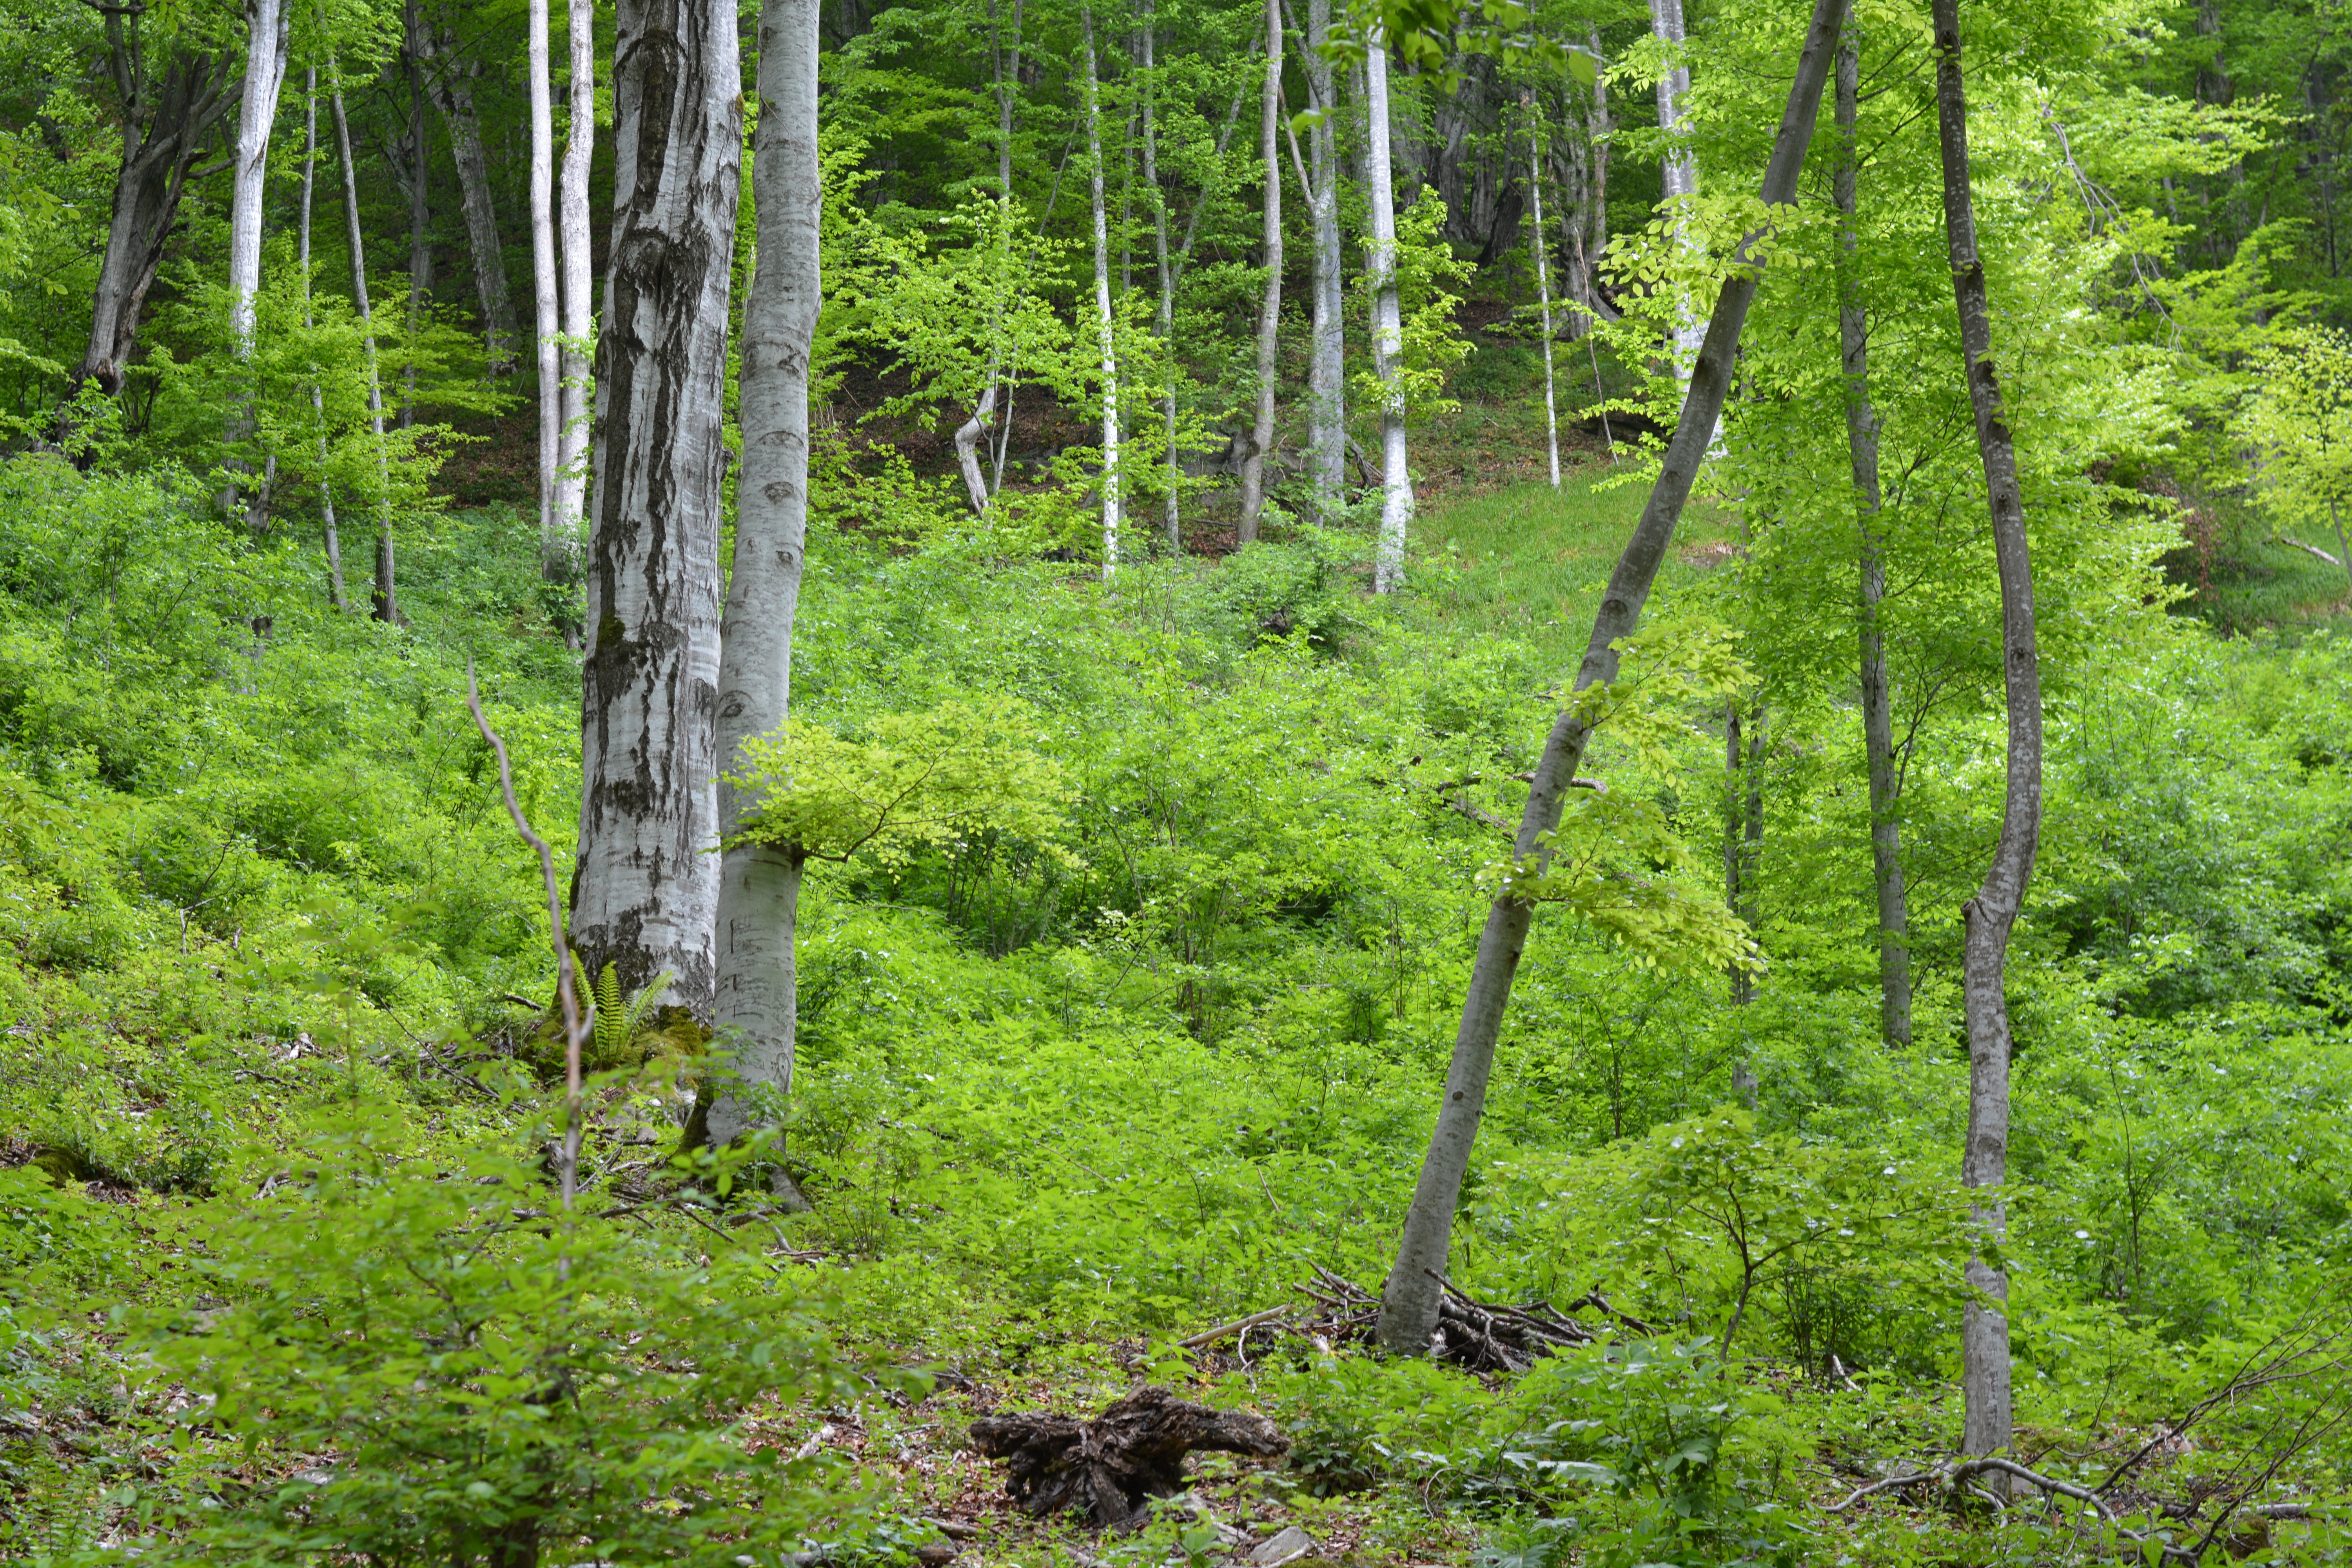
landscape, tree, nature, forest, outdoor, wilderness, wood, trail, environment, green, jungle, ridge, trees, vegetation, rainforest, deciduous, ravine, woodland, habitat, ecosystem, nature reserve, biome, old growth forest, natural environment, woody plant, temperate broadleaf and mixed forest, temperate coniferous forest